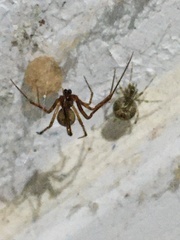
Species: Parasteatoda_tepidariorum